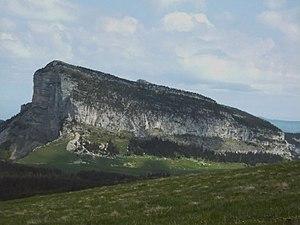
Le vallon ou se développe 350 m sous terre le réseau de l'Alpe.
Le réseau de l'Alpe est le plus grand réseau souterrain des Alpes françaises et le troisième en France en développement. Il est situé dans le massif de la Chartreuse au sud du mont Granier, entre le col de l'Alpe et de l'Alpette. Le réseau s'étend sur deux communes de l'Isère : Sainte-Marie-du-Mont et Chapareillan, ainsi que sur une commune de Savoie : Entremont-le-Vieux. Les prairies et forêts sous lesquelles se développe ce réseau karstique font partie de la réserve naturelle nationale des Hauts de Chartreuse et du parc naturel régional de Chartreuse.